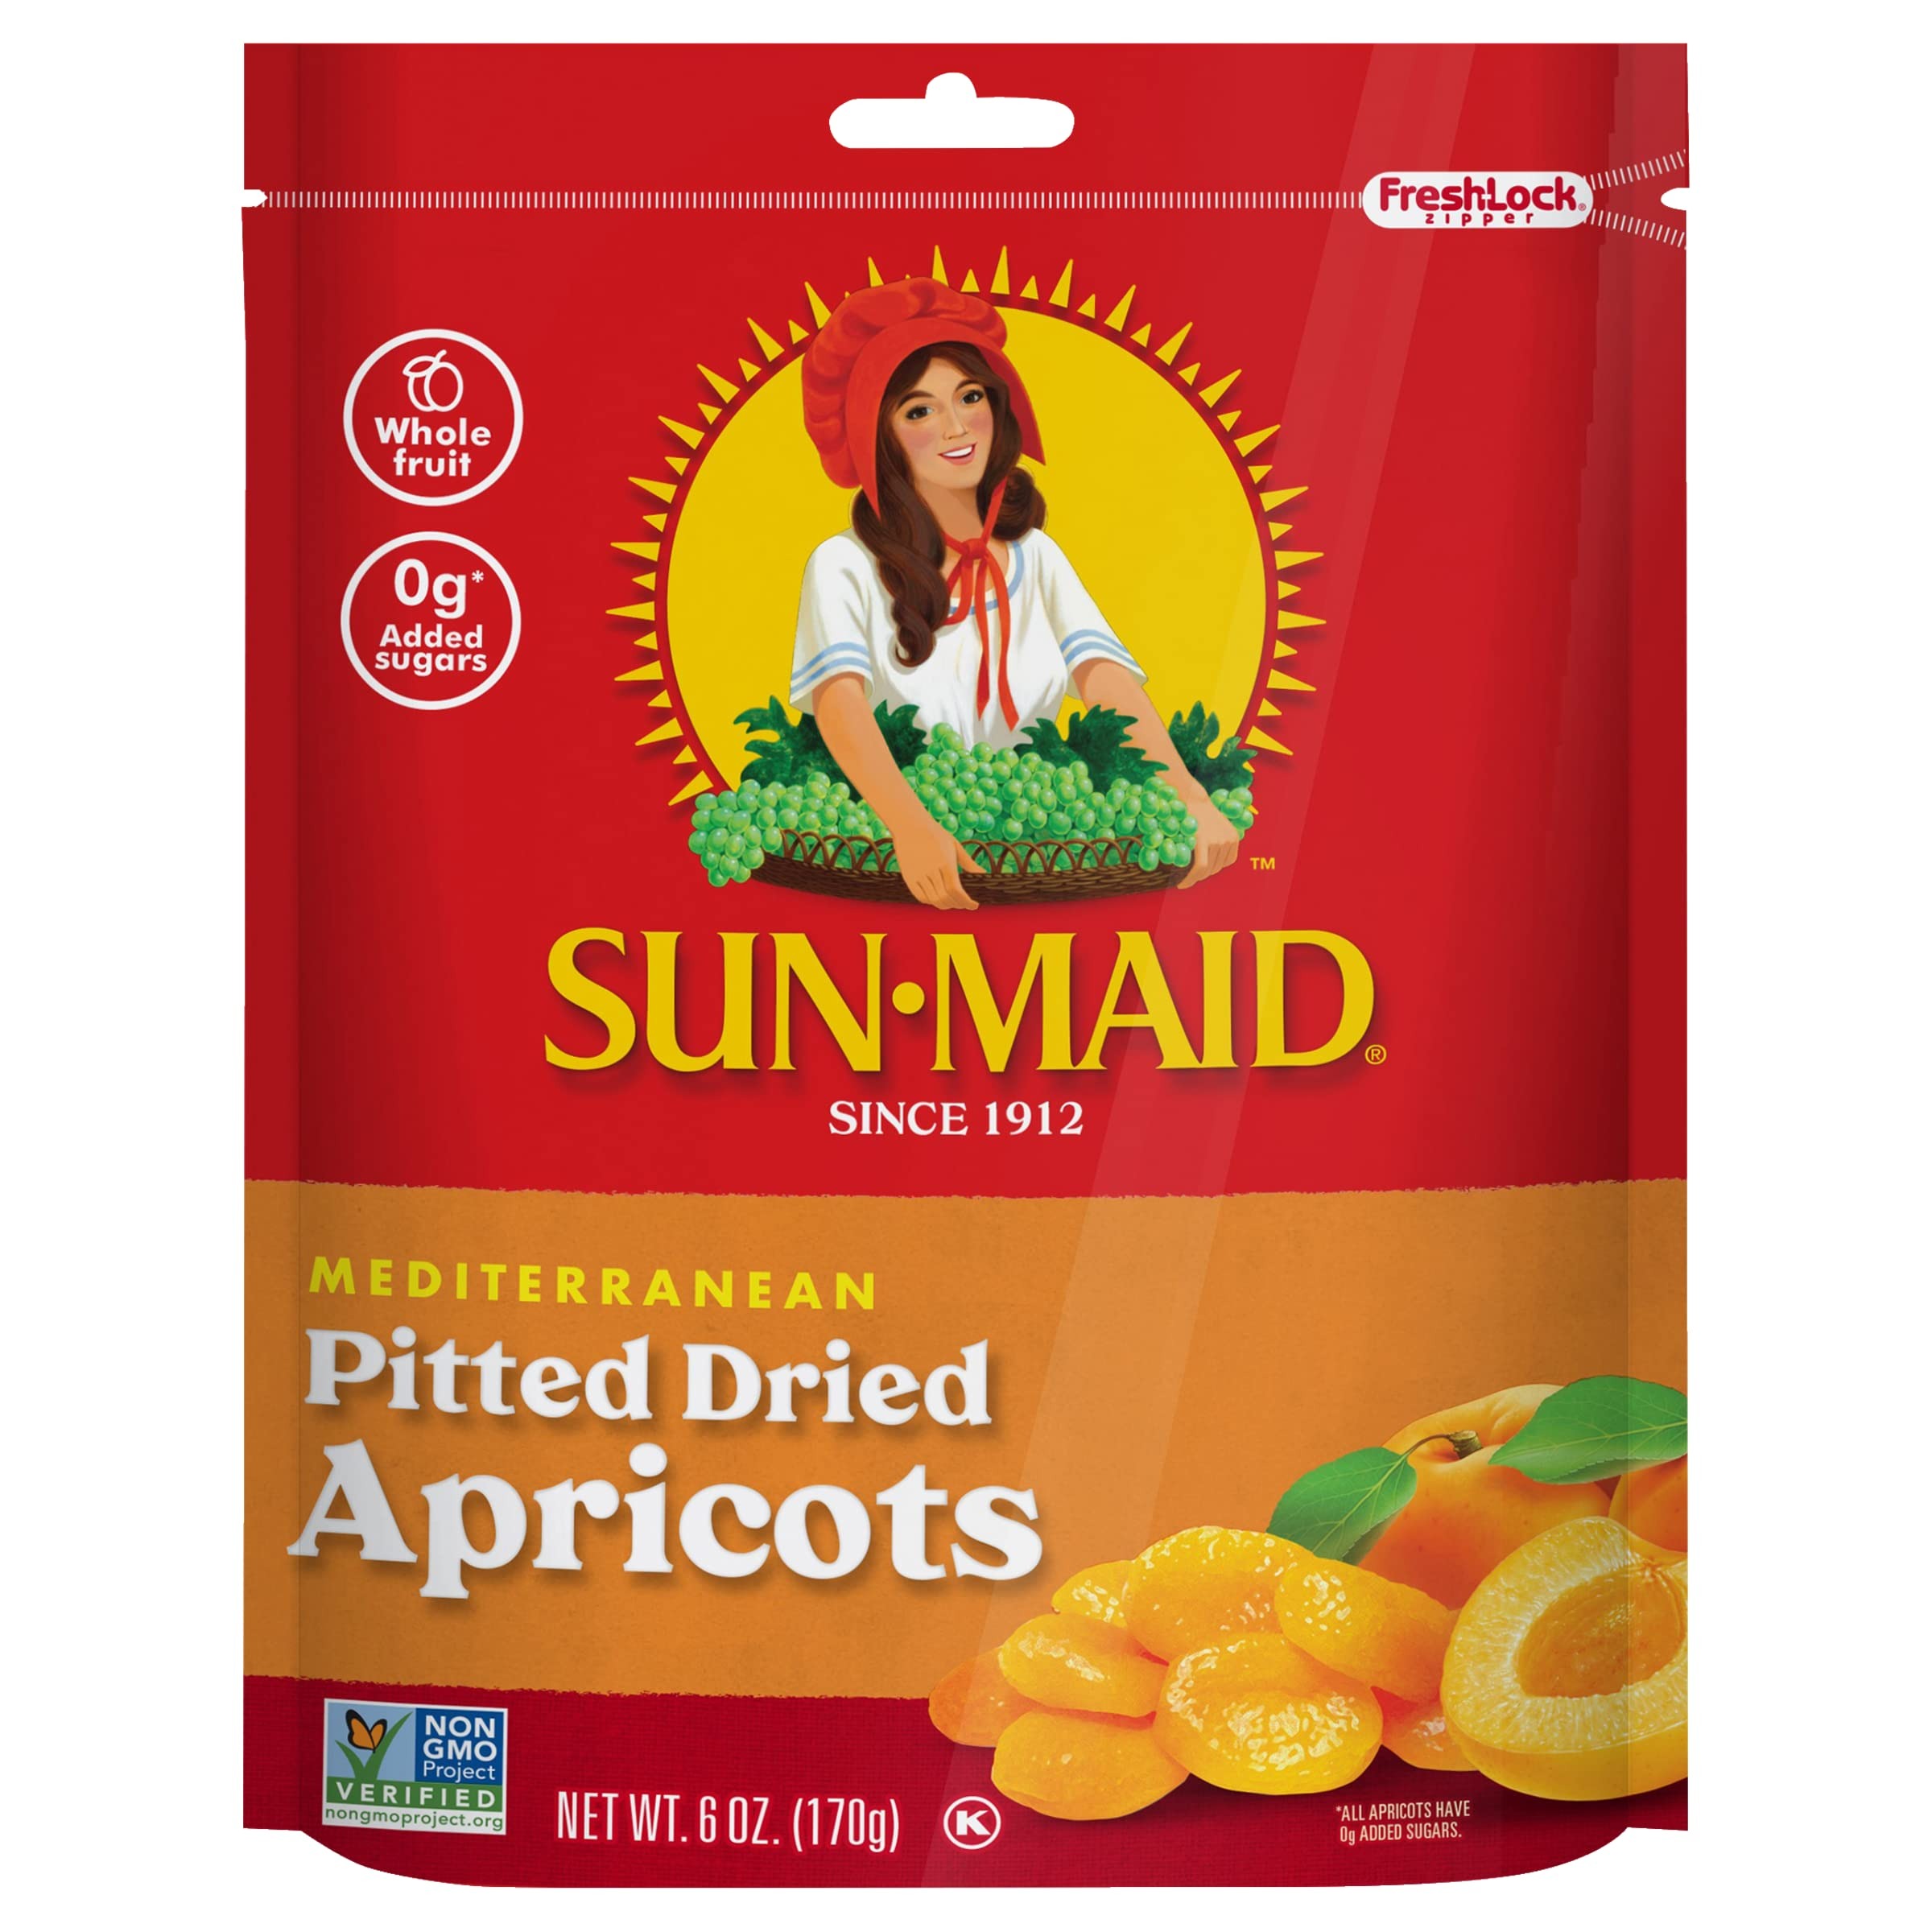
Item Name: Sun-Maid California Apricots | 6 Ounce | Whole Natural Dried Fruit | No Artificial Flavors | Non-GMO
Bullet Point 1: 100% Fruit
Bullet Point 2: No sugar added
Value: 6.0
Unit: Ounce

Price: 4.98